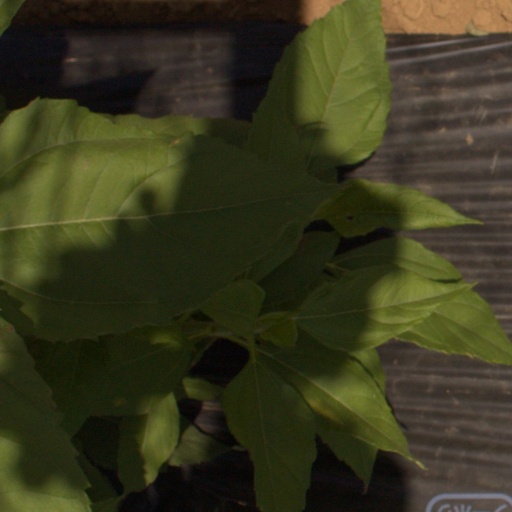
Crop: Jerusalem artichoke